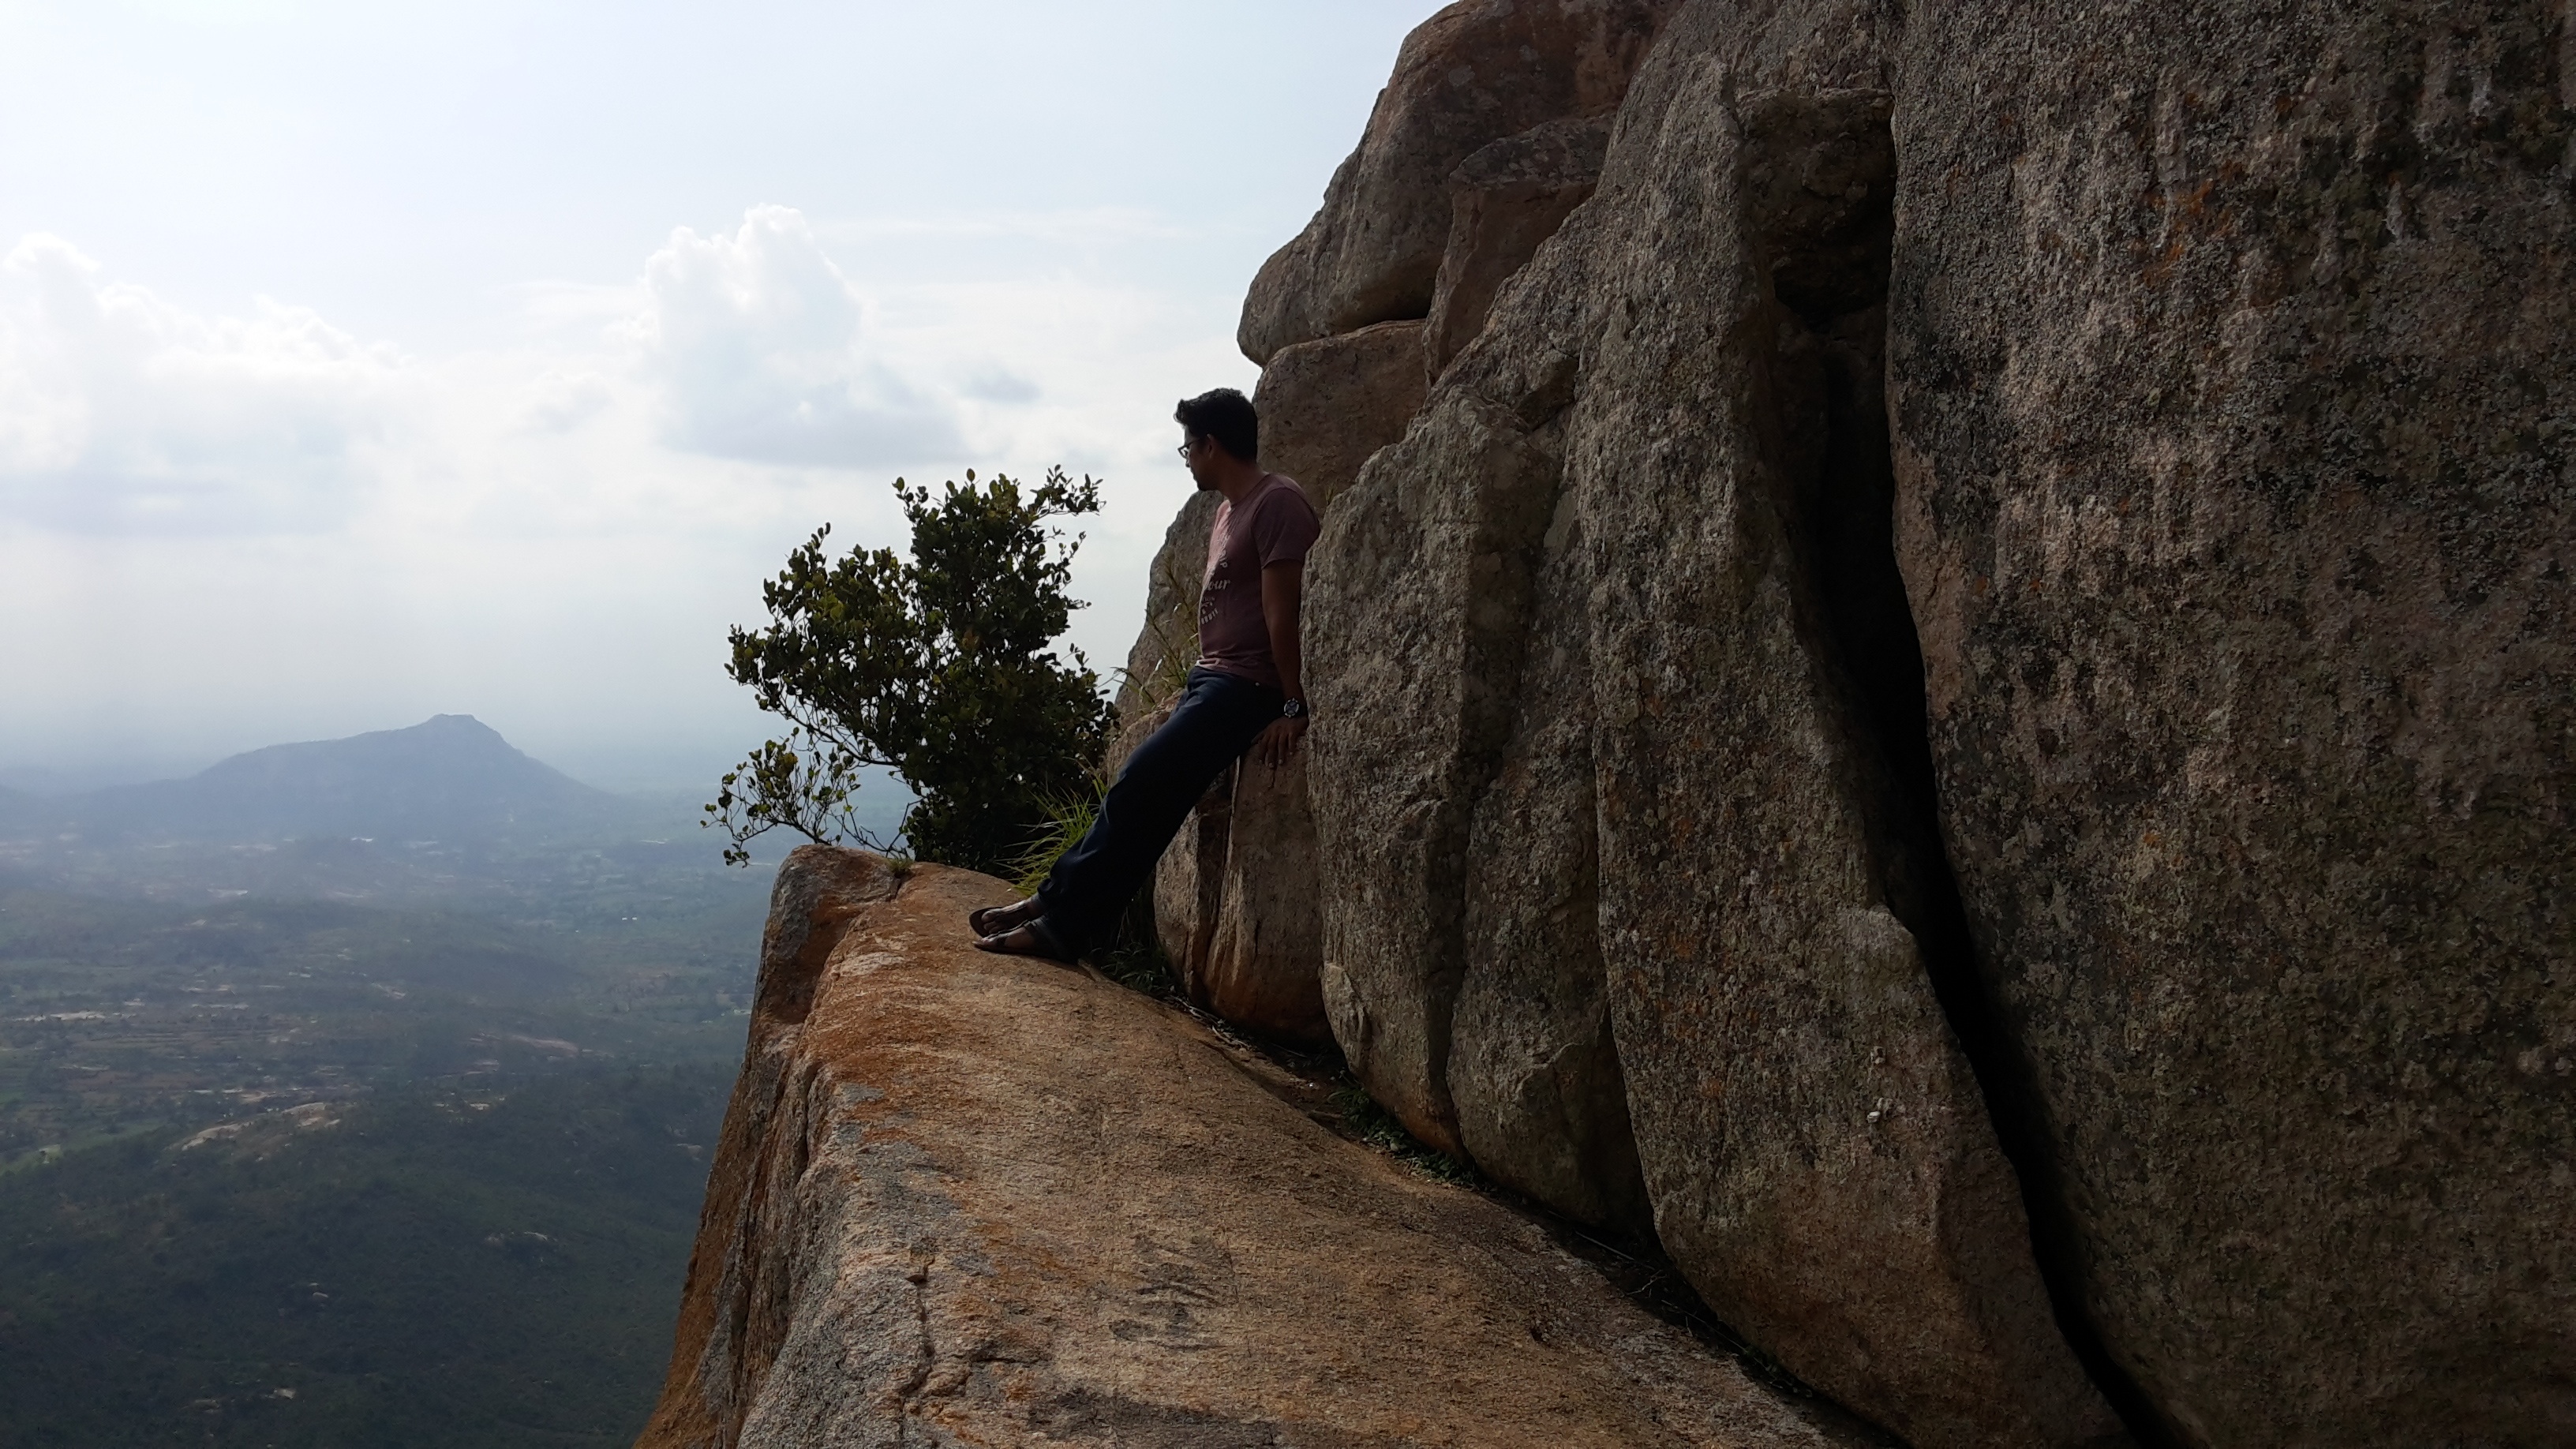
rock, mountain, adventure, recreation, cliff, climbing, rock climbing, extreme sport, terrain, ridge, geology, sports, boulder, outdoor recreation, individual sports, sport climbing